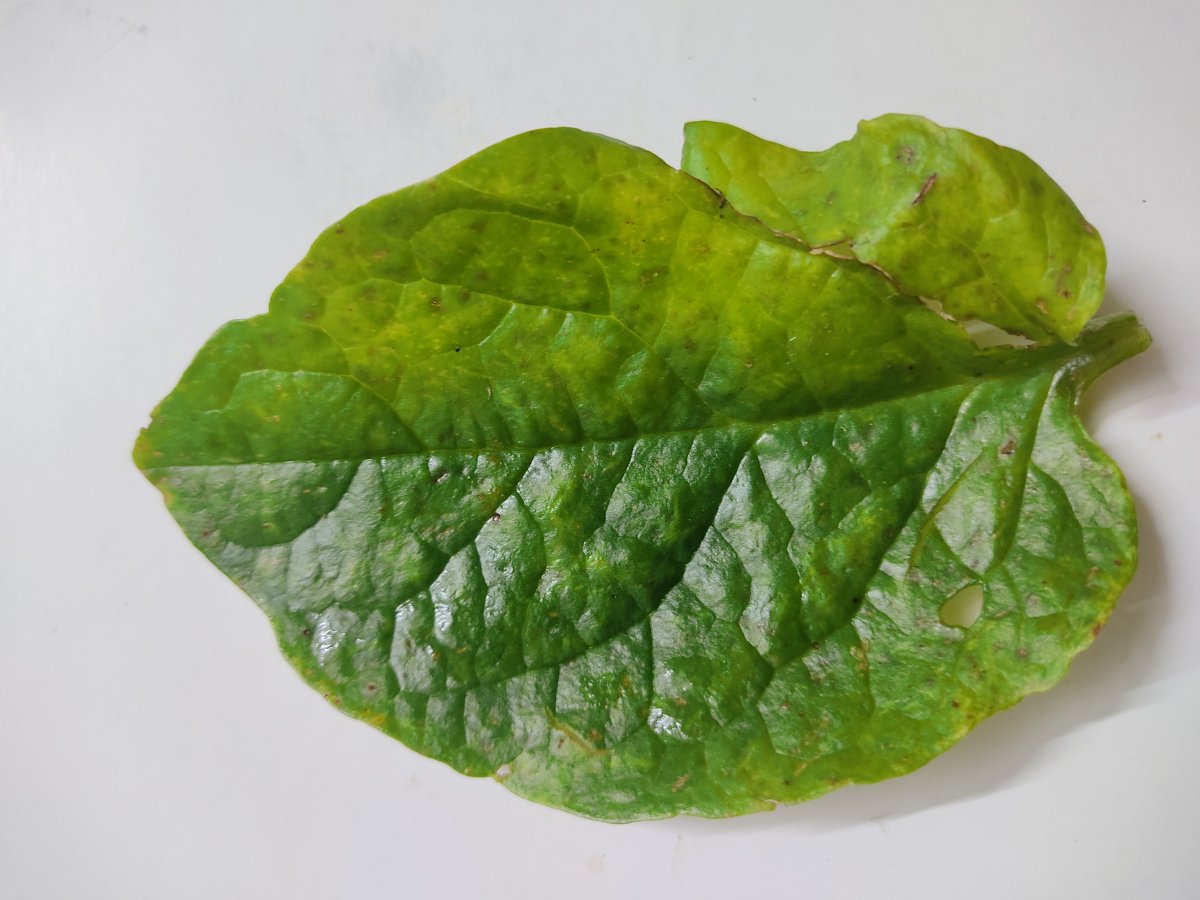
Label: Downy-Mildew